Crescent Arena

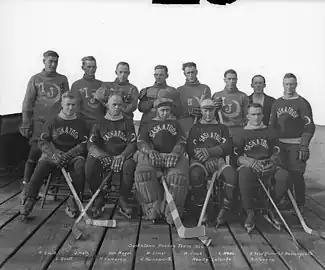
The Saskatoon Crescents, c. 1923

Crescent Rink was built in the late 1910s on Spadina Crescent East in downtown Saskatoon. This was the site of the former Auditorium Roller Rink, a hardwood-floor rink that could be repurposed for curling; the Roller Rink had opened in 1910 but burned down in 1914. Crescent Rink opened in 1920, and it became the home of the Saskatoon Sheiks professional hockey team, which played in the Western Canada Hockey League from 1921 to 1926 and the Prairie Hockey League from 1926 to 1928. After briefly relocating to Moose Jaw during the 1921–22 season, the team returned to Saskatoon and was known as the Saskatoon Crescents for the 1922–23 season before readopting the Sheiks name. The Sheiks won the last Prairie Hockey League championship in 1928.